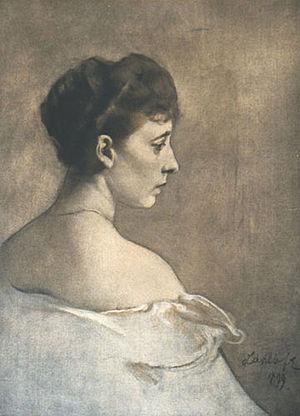
Victoire Élisabeth Augusta Charlotte de Prusse, née le 24 juillet 1860 à Potsdam et morte le 1ᵉʳ octobre 1919 à Baden-Baden, est une princesse de la maison Hohenzollern.